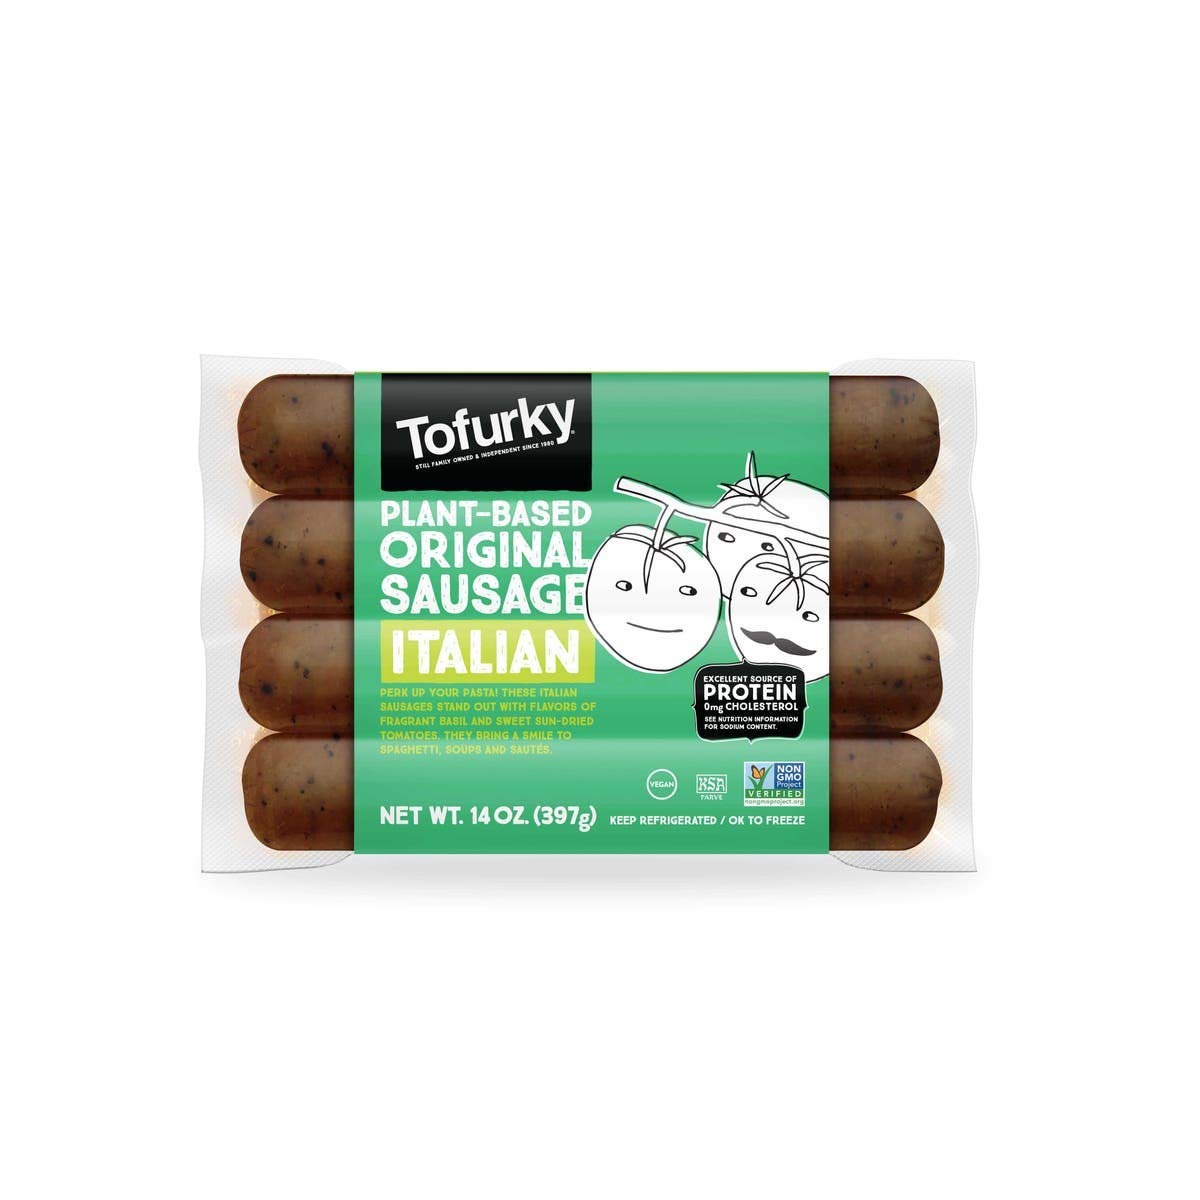
Item Name: Tofurky - Italian Sausage, 14 Ounce -- 5 per case.
Value: 14.0
Unit: Ounce

Price: 58.53